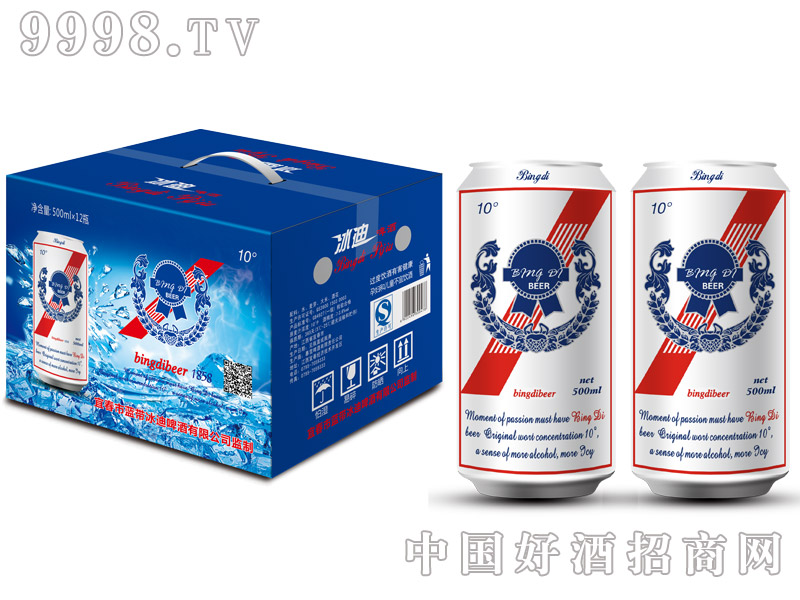
Label: metal